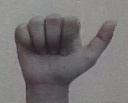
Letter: dhad